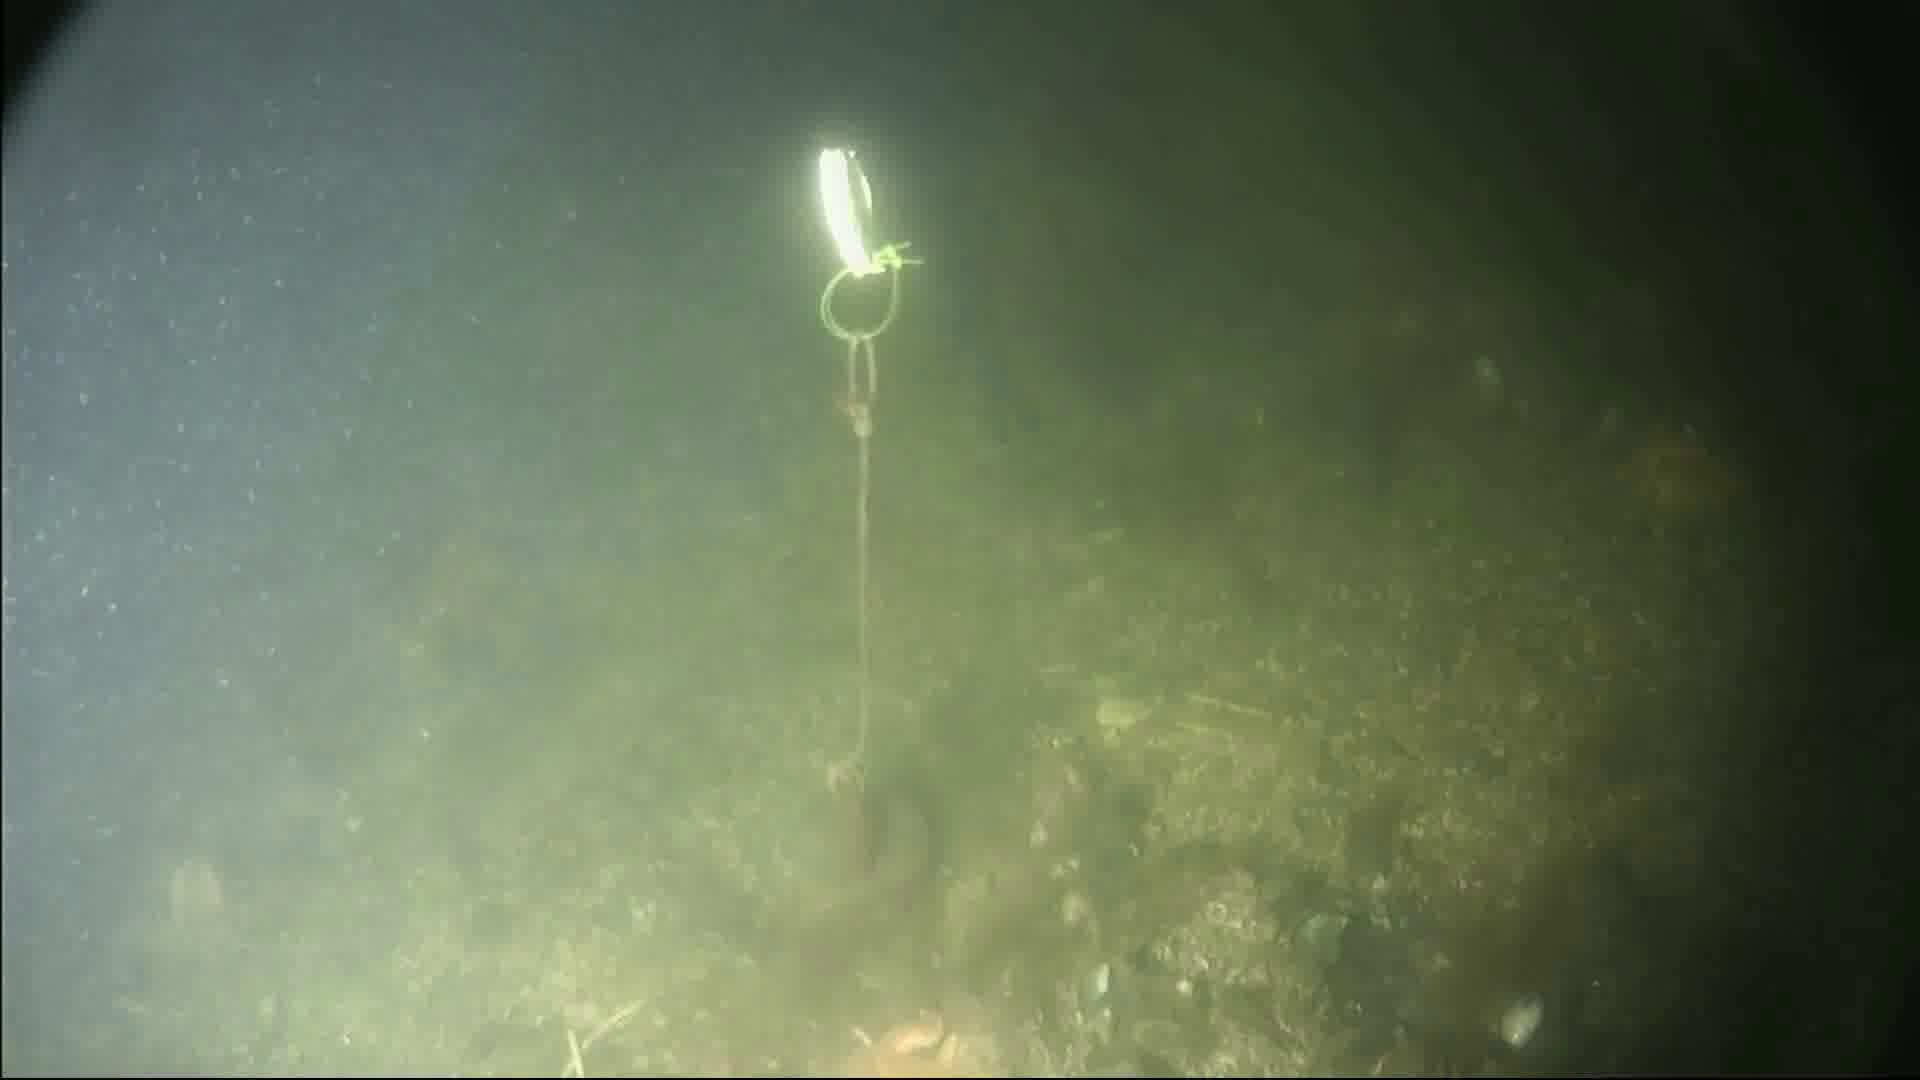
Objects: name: fish
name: starfish
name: crab